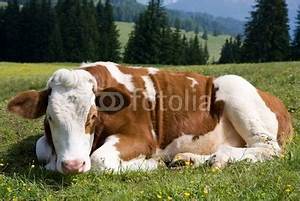
Label: cow